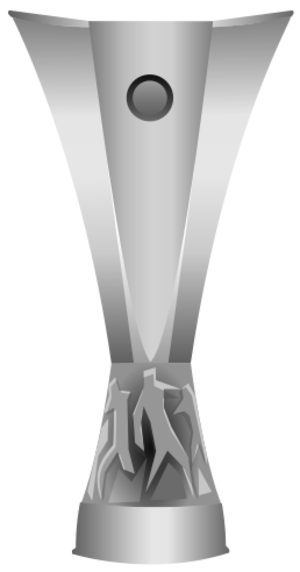
Marcus Rashford / Æresliste
Marcus Rashford er en engelsk professionel fodboldspiller som spiller som angriber og kant for Manchester United. Marcus Rashford har slægtninge i Saint Kitts and Nevis.